Pantone Merkel

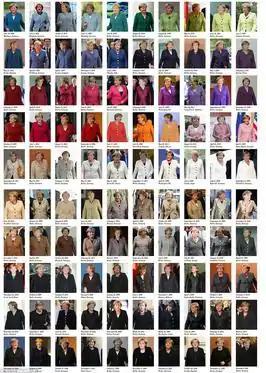
The most widely distributed version of "Pantone" Merkel has 100 images of chancellor Angela Merkel arranged into a color chart.

The "Pantone Merkel", also known as the "many shades of Merkel" or "Merkel Rainbow", is a compilation of photos of Angela Merkel, former chancellor of Germany, collected by Dutch graphic designer Noortje van Eekelen. It consists of an overview of Merkel's jackets arranged into a chart by colour in a manner similar to the Pantone color chart. The "Pantone Merkel" also includes captions describing the locations and dates the photos were taken.